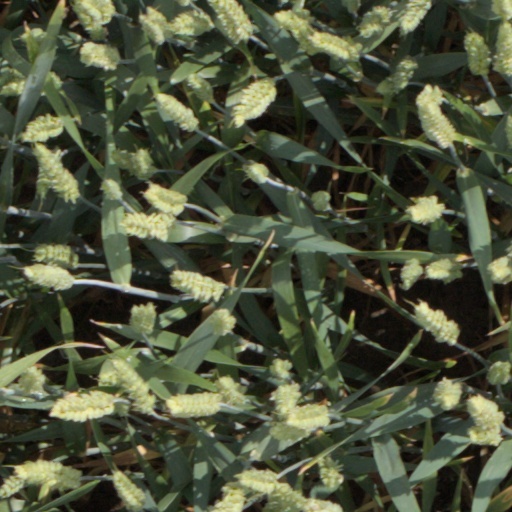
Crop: wheat